Universiti Tenaga Nasional

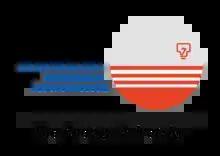

Universiti Tenaga Nasional (UNITEN) is a private university, located in Selangor, Malaysia, with GLC university status. It is wholly owned by the public-listed Tenaga Nasional Berhad (TNB), established in 1997.